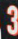
Number: 3